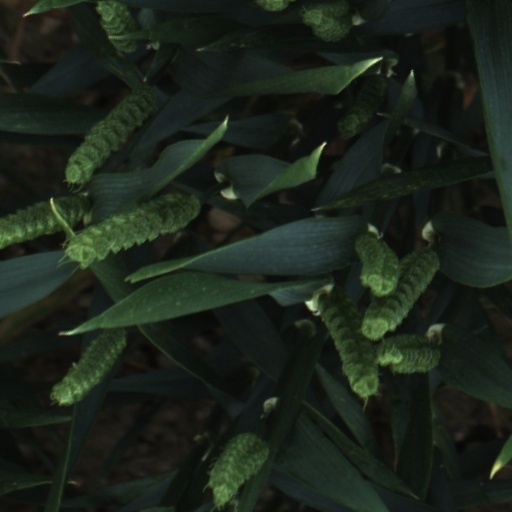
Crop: wheat